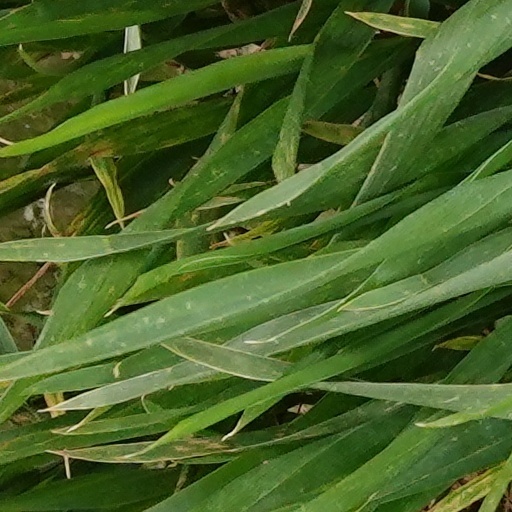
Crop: wheat